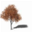
Label: maple_tree